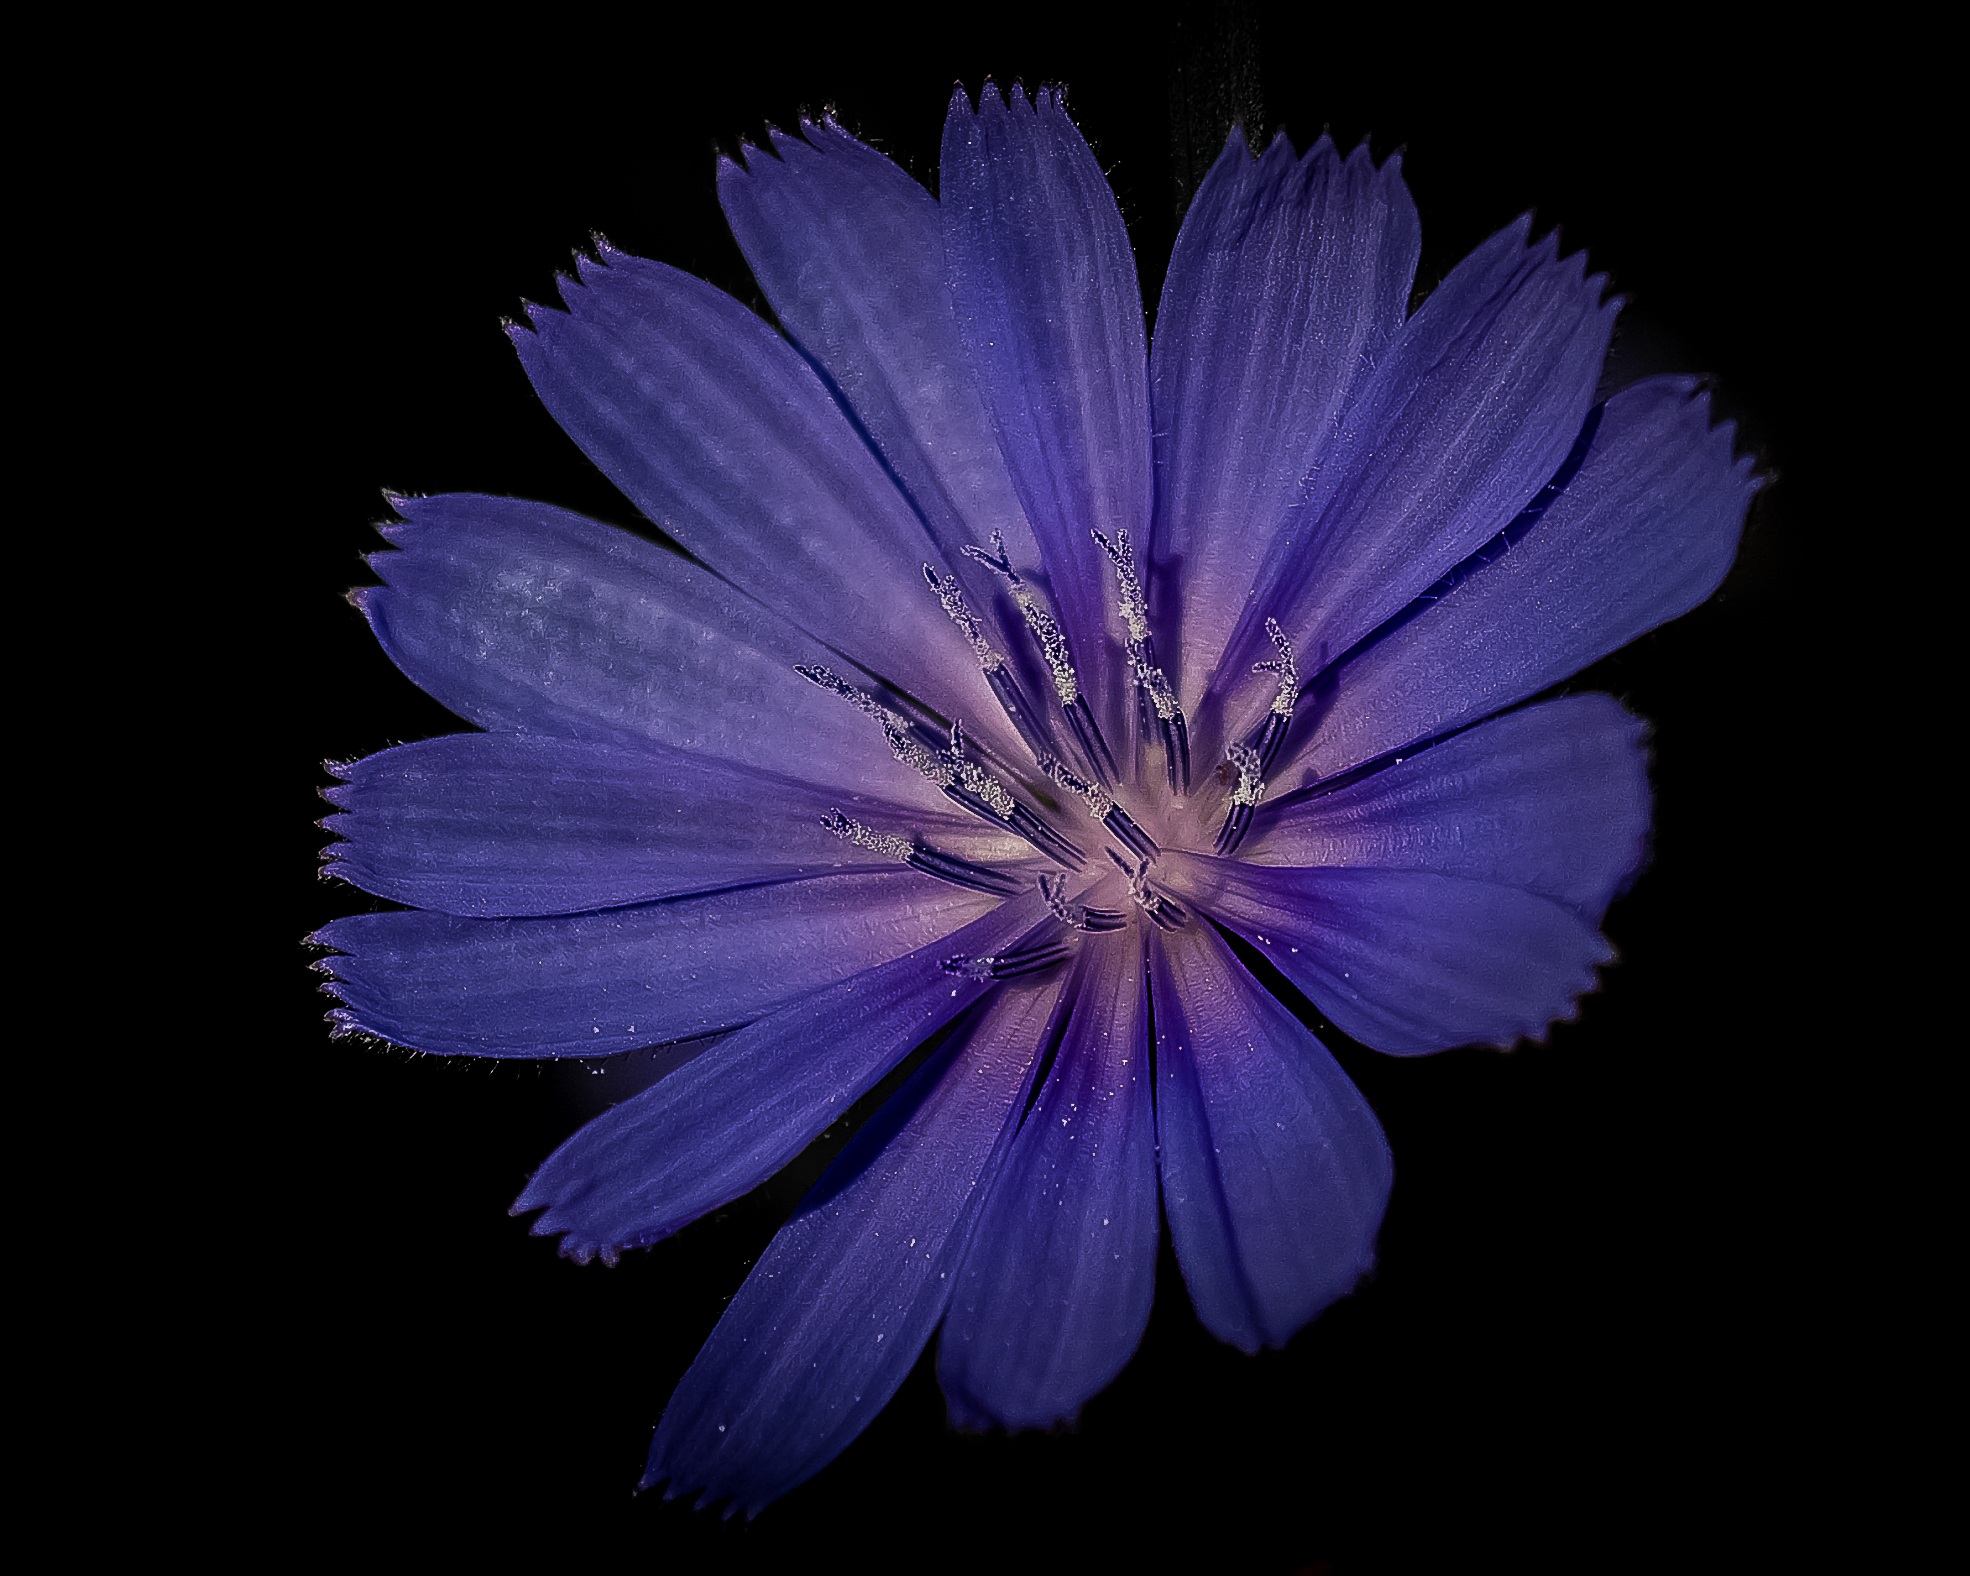
nature, blossom, plant, flower, purple, petal, floral, food, herb, produce, vegetable, blue, garden, flora, violet, lilac, chicory, macro photography, plant stem, leaf vegetable